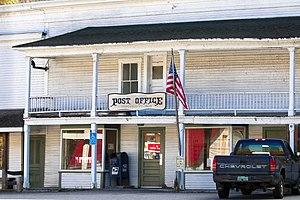
Marshfield est une ville américaine de l’État du Vermont, située dans le comté de Washington. Lors du recensement de 2010, sa population s’élevait à 1 588 habitants.